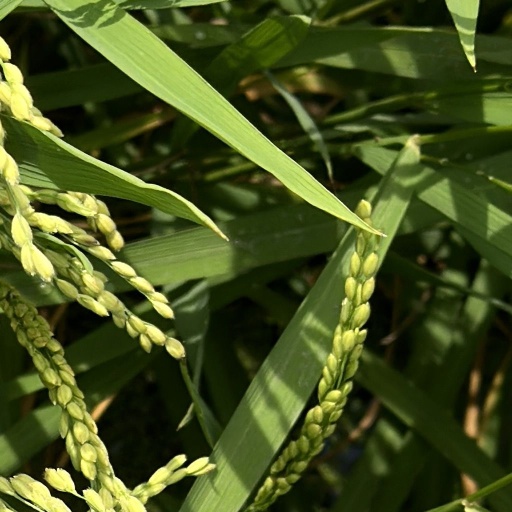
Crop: rice